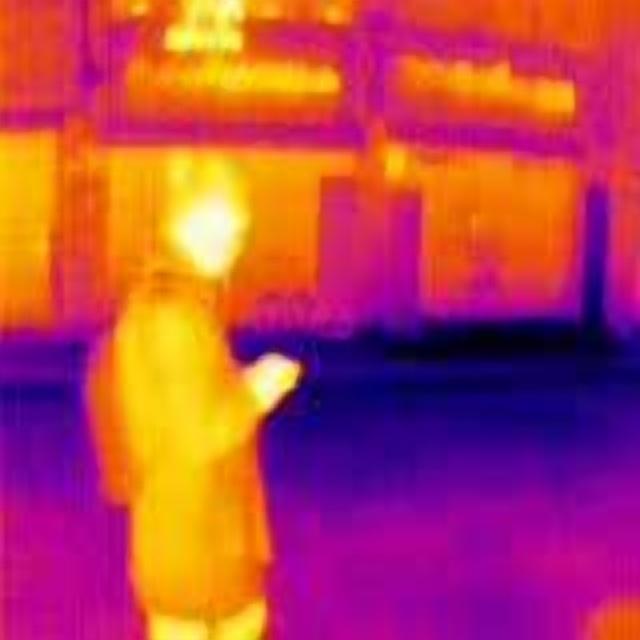
Detected objects:
label: person